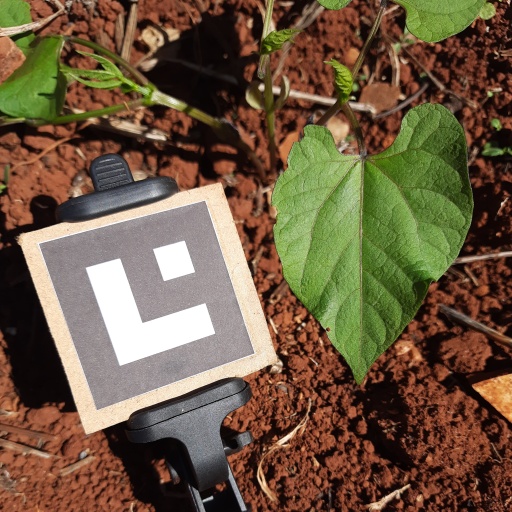
Observations: wavy surface, eating holes in the edge, under sunlight